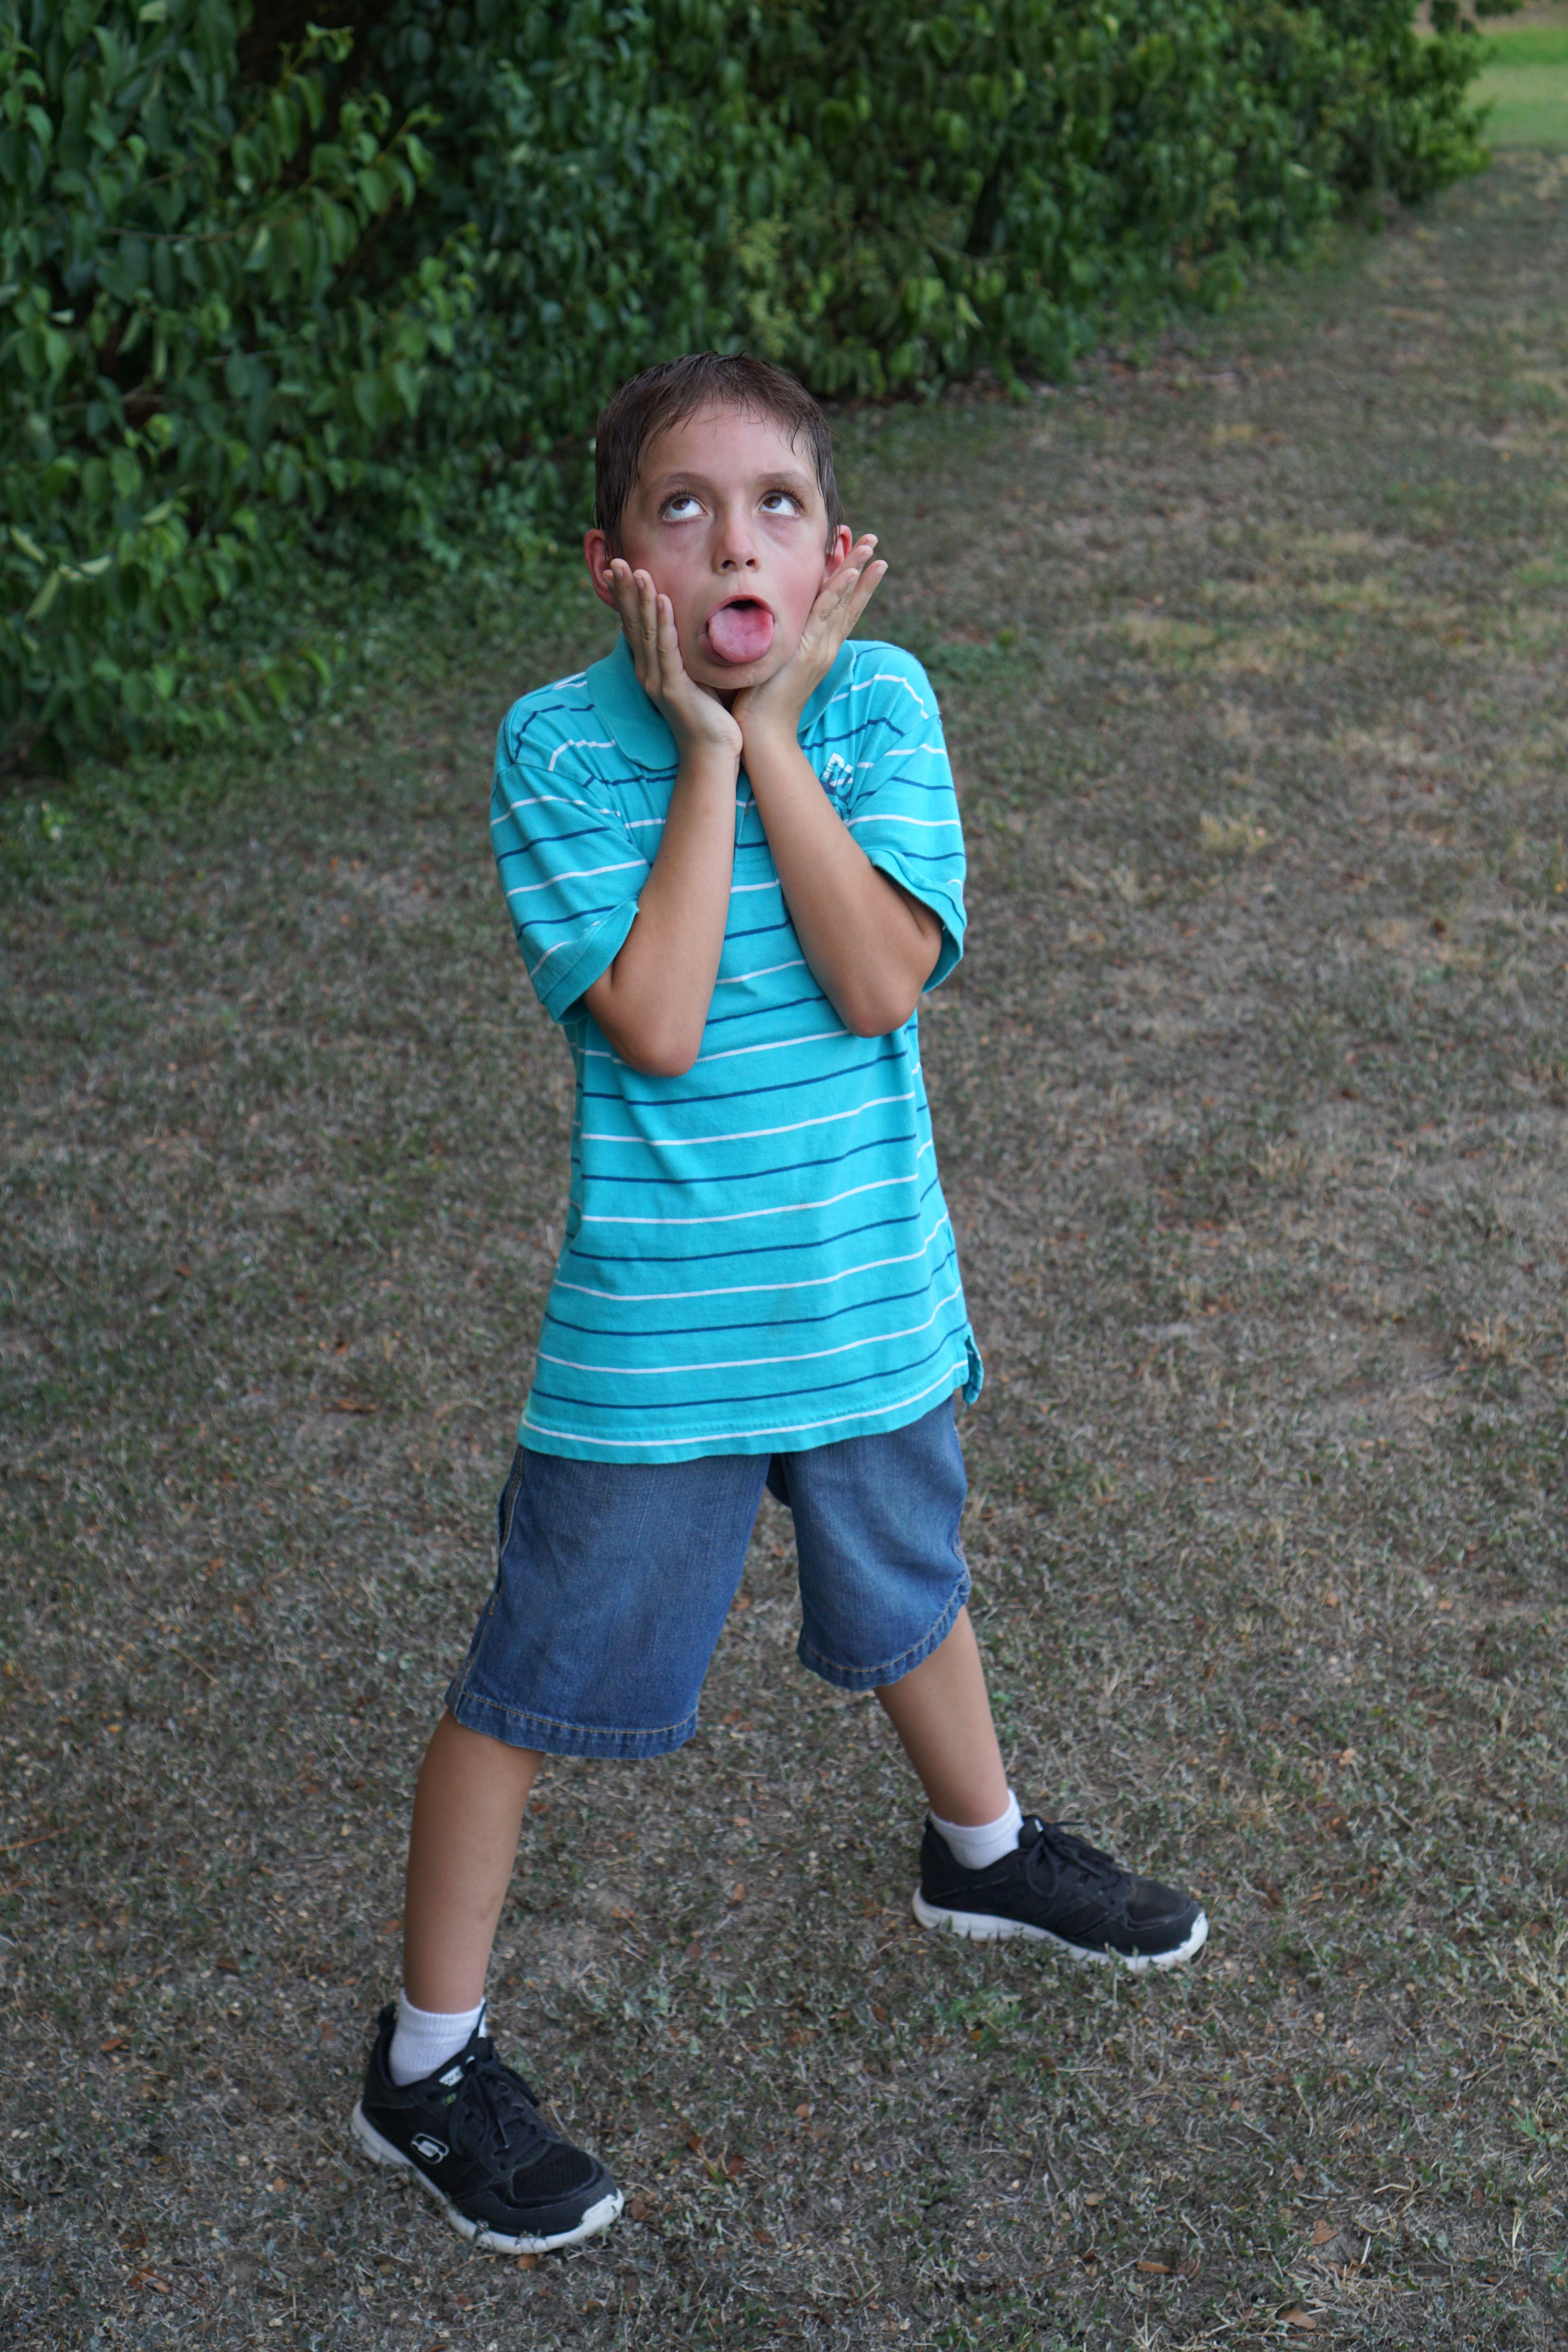
person, people, boy, kid, cute, child, blue, face, toddler, funny, humor, expression, silly, goofy, human positions